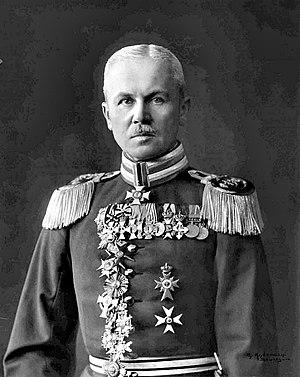
Fritz Bronsart von Schellendorf, né le 16 juin 1864 à Berlin décédé le 23 janvier 1950, est un militaire allemand engagé au service de l'armée ottomane. Il est en particulier présenté comme l'un des responsables des déportations d'Arméniens au cours du génocide.